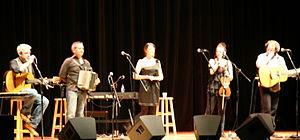
Solas est un groupe de musique américano-irlandais, formé en 1994, qui interprète de la musique traditionnelle irlandaise, ainsi que des compositions originales pouvant aller, comme récemment, vers la musique country.